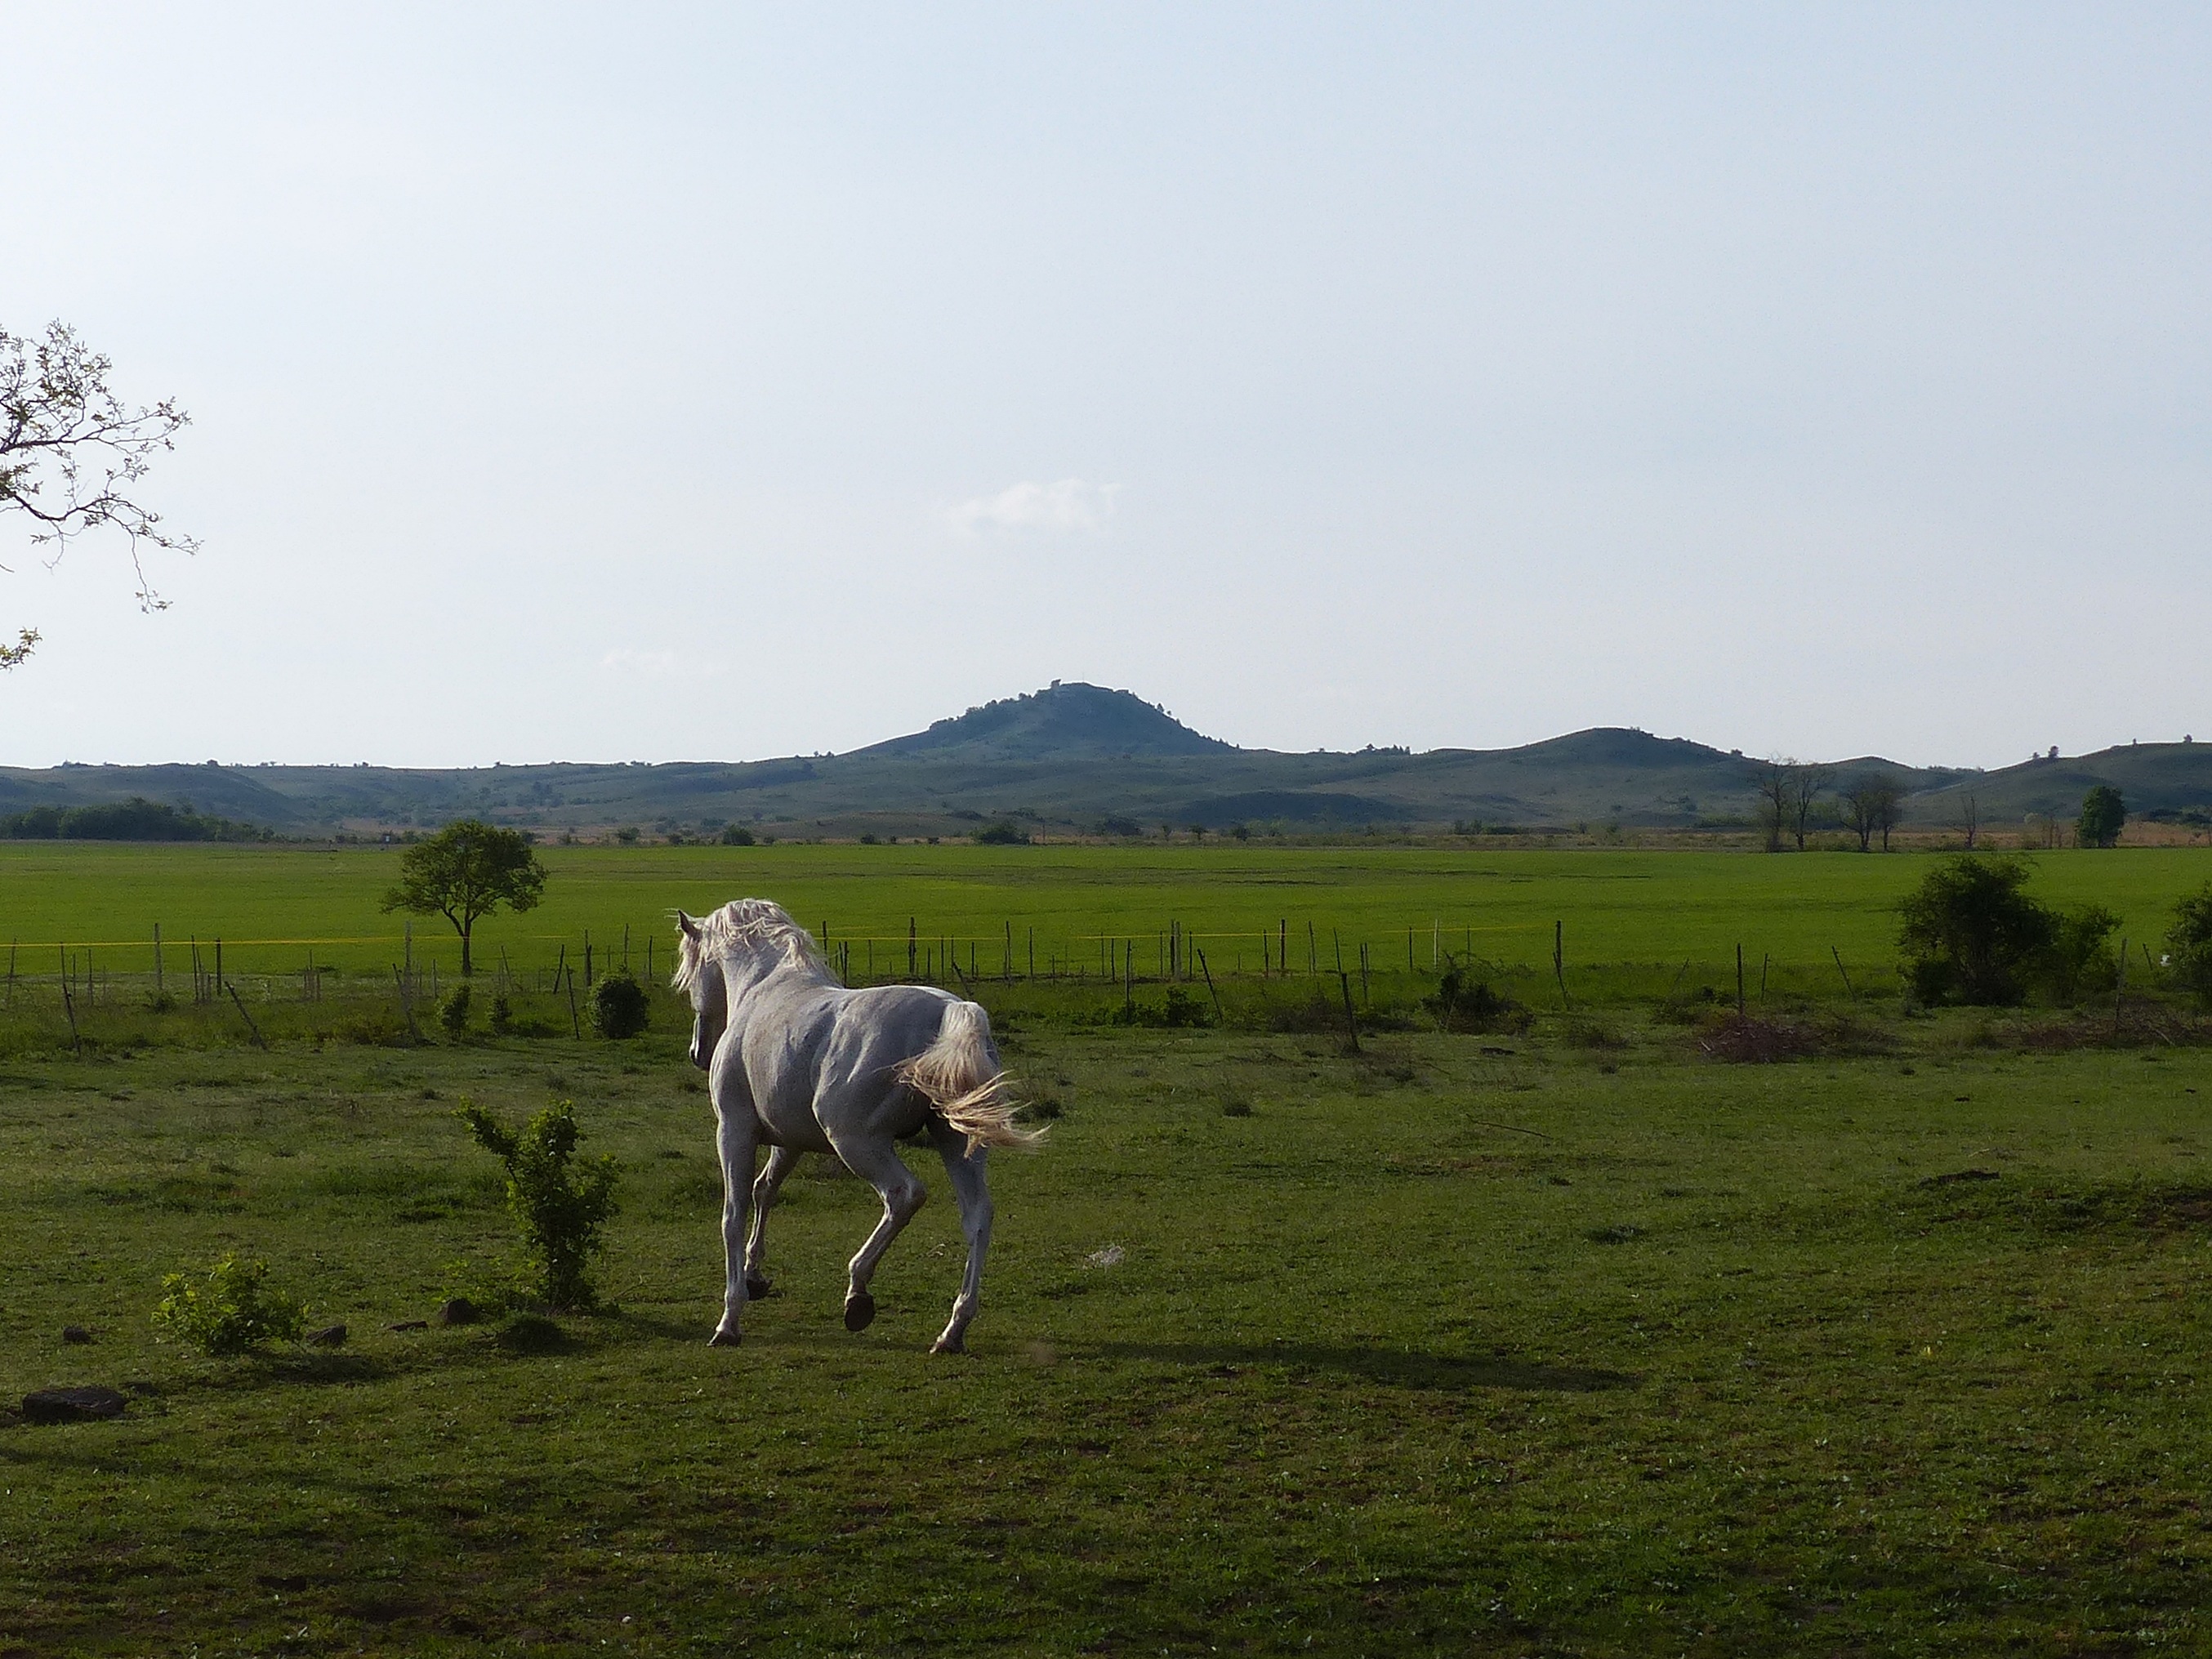
landscape, grass, white, field, farm, meadow, prairie, hill, green, herd, pasture, grazing, ranch, horse, gray, plain, free, grassland, plateau, mare, habitat, ecosystem, steppe, rural area, gallop, natural environment, horse like mammal